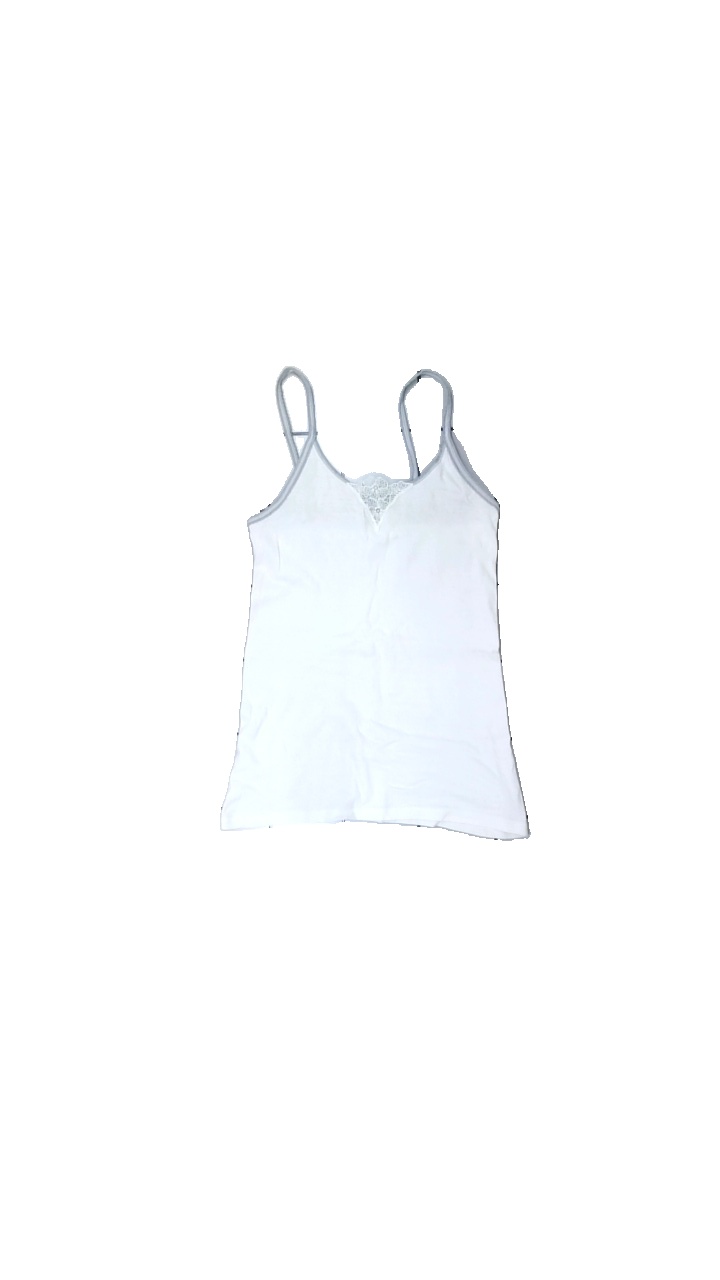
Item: Top (Ladies)
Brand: Missing
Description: White top with grey details from unknown brand, unknown size. Okay condition.
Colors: White, Grey
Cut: Regular
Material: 100% cott
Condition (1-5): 3
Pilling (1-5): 5
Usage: Reuse
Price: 50-100